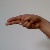
The image shows a hand gesture representing the letter 'H' in Indian Sign Language.